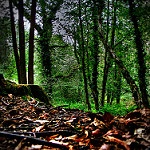
Label: forest